Alsterhaus

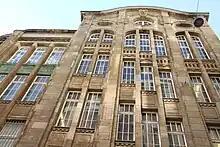
Closeup of façade

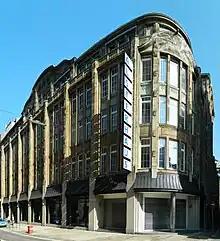

The Alsterhaus is a five-story department store at Jungfernstieg 16–20 in Hamburg that opened in 1912.